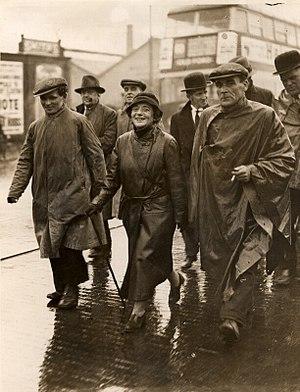
Ellen Cicely Wilkinson à la tête des Jarrow Marchers dans le district de Cricklewood à Londres
Ellen Wilkinson, née le 8 octobre 1891 à Manchester et morte le 6 février 1947 à Paddington, à Londres, est une femme politique et écrivaine britannique. Elle est surtout connue pour avoir été l'une des premières femmes députées au Royaume-Uni, pour avoir été ministre de l'Éducation de 1945 à 1947 au moment de la mise en place de l'État-providence, et pour avoir mené en 1936 la marche de Jarrow contre le chômage, depuis sa circonscription jusqu'à Londres. Elle était surnommée « Ellen la Rouge », à la fois pour sa couleur de cheveux et pour ses opinions politiques.